Firestone XR-9

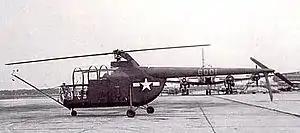

The Firestone XR-9, also known by the company designation Model 45, is a 1940s American experimental helicopter built by the Firestone Aircraft Company for the United States Army Air Forces. Only two (the military XR-9B and one civil example) were built.